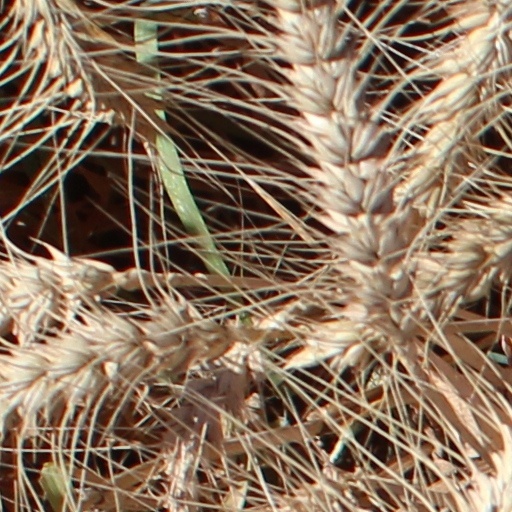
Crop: wheat